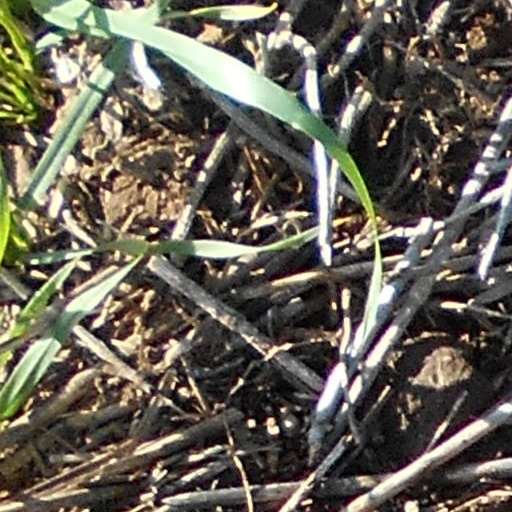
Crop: wheat